Brent Eleigh

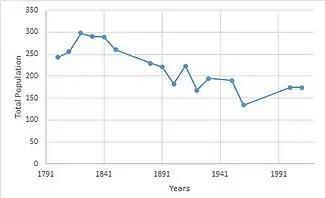

Brent Eleigh is a small village, therefore the population has never been large; however, in 1801, there were 243 residents compared to 174 in the last census in 2011. The population has fluctuated over the past couple of centuries, peaking at 298 in 1821 and being at its lowest in 1961 with 134 residents. Between 1911 and 1921, the population fell from 223 to 168, and in this period was World War I, demonstrating one cause for the rapid fall in locals. High population growth, by the 1970s, had spread to East Anglia, where the county of Suffolk is located.